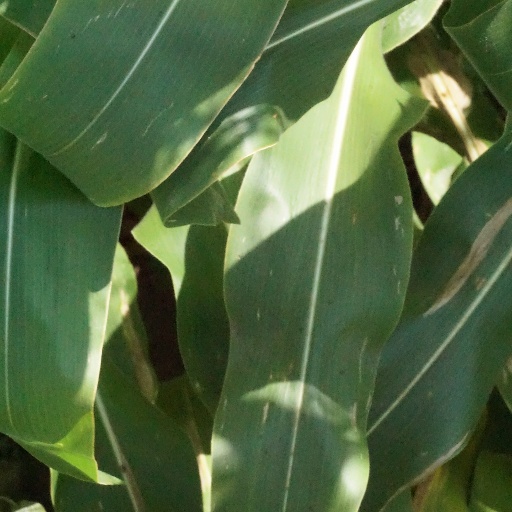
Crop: maize; corn